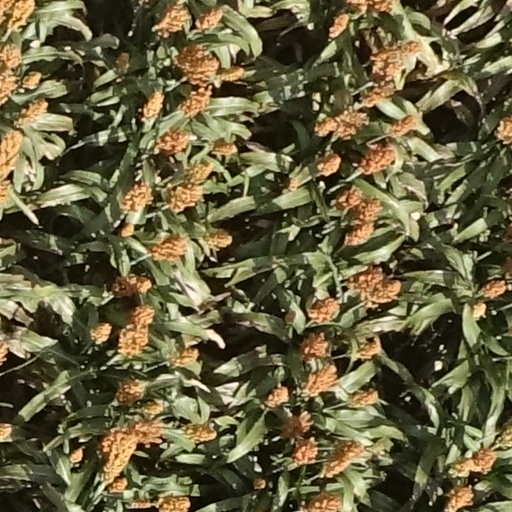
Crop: sorghum